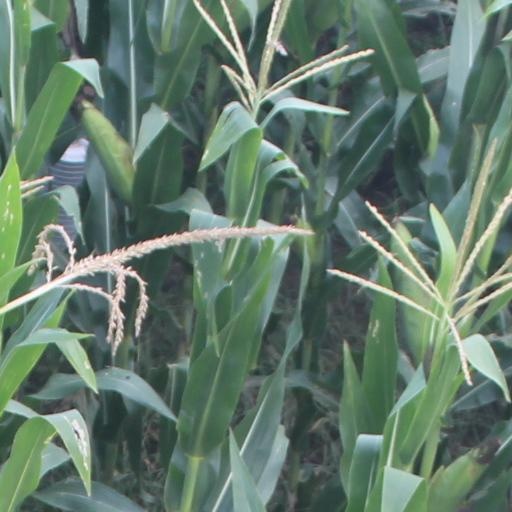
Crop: maize; corn